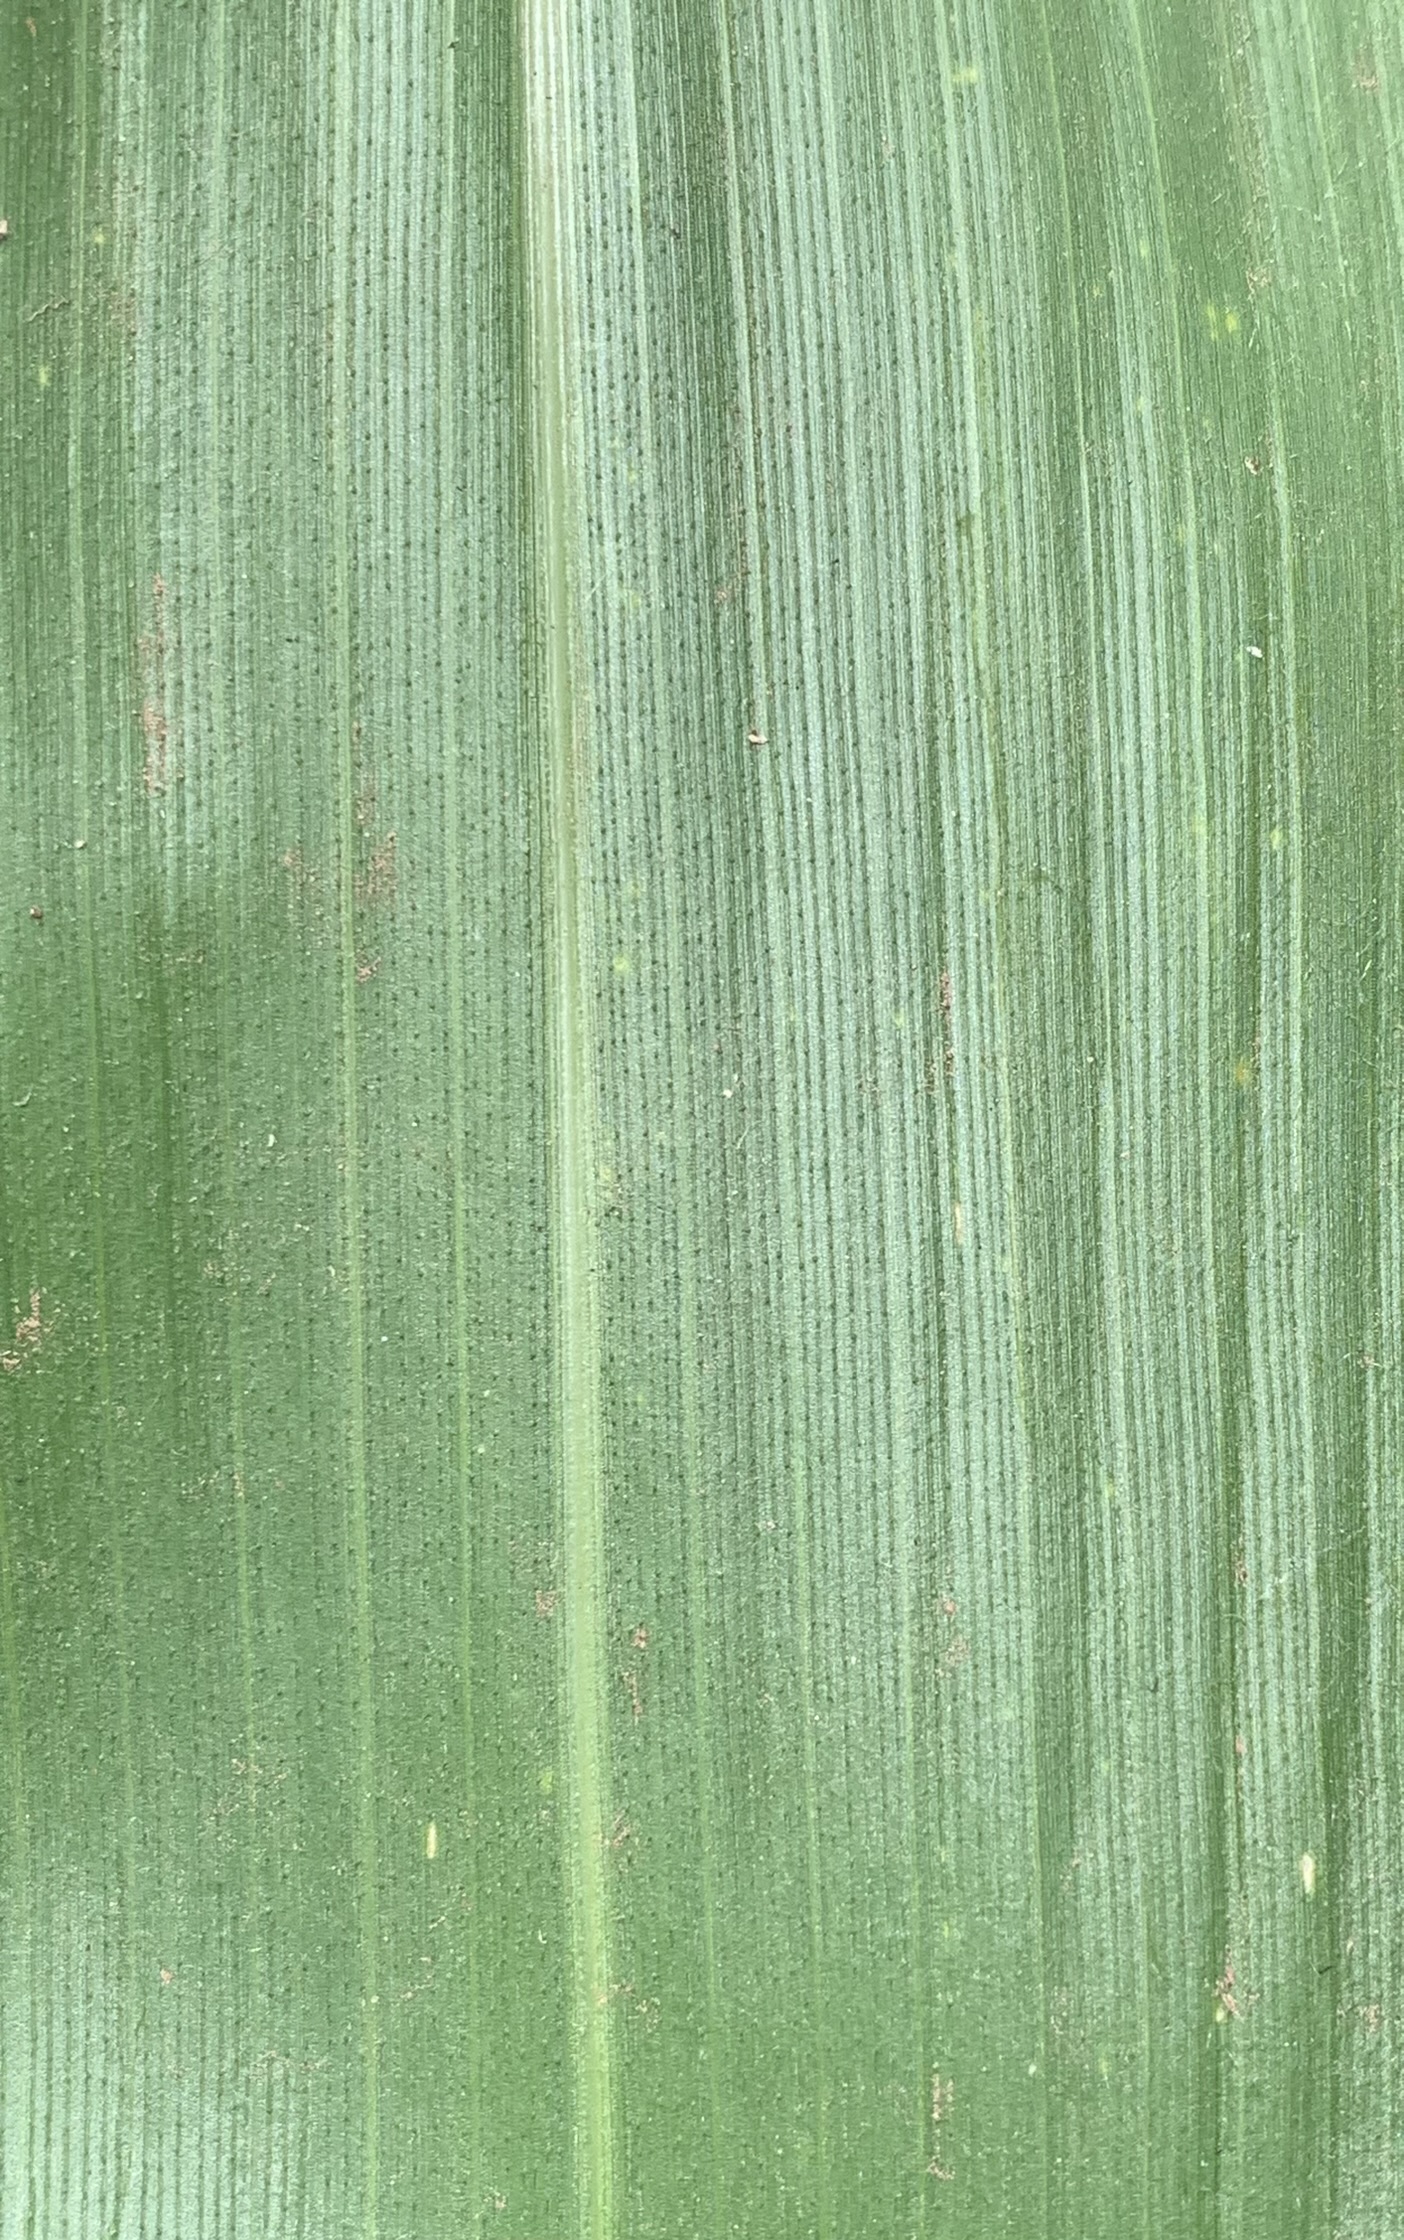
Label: Healthy